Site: brandenburg
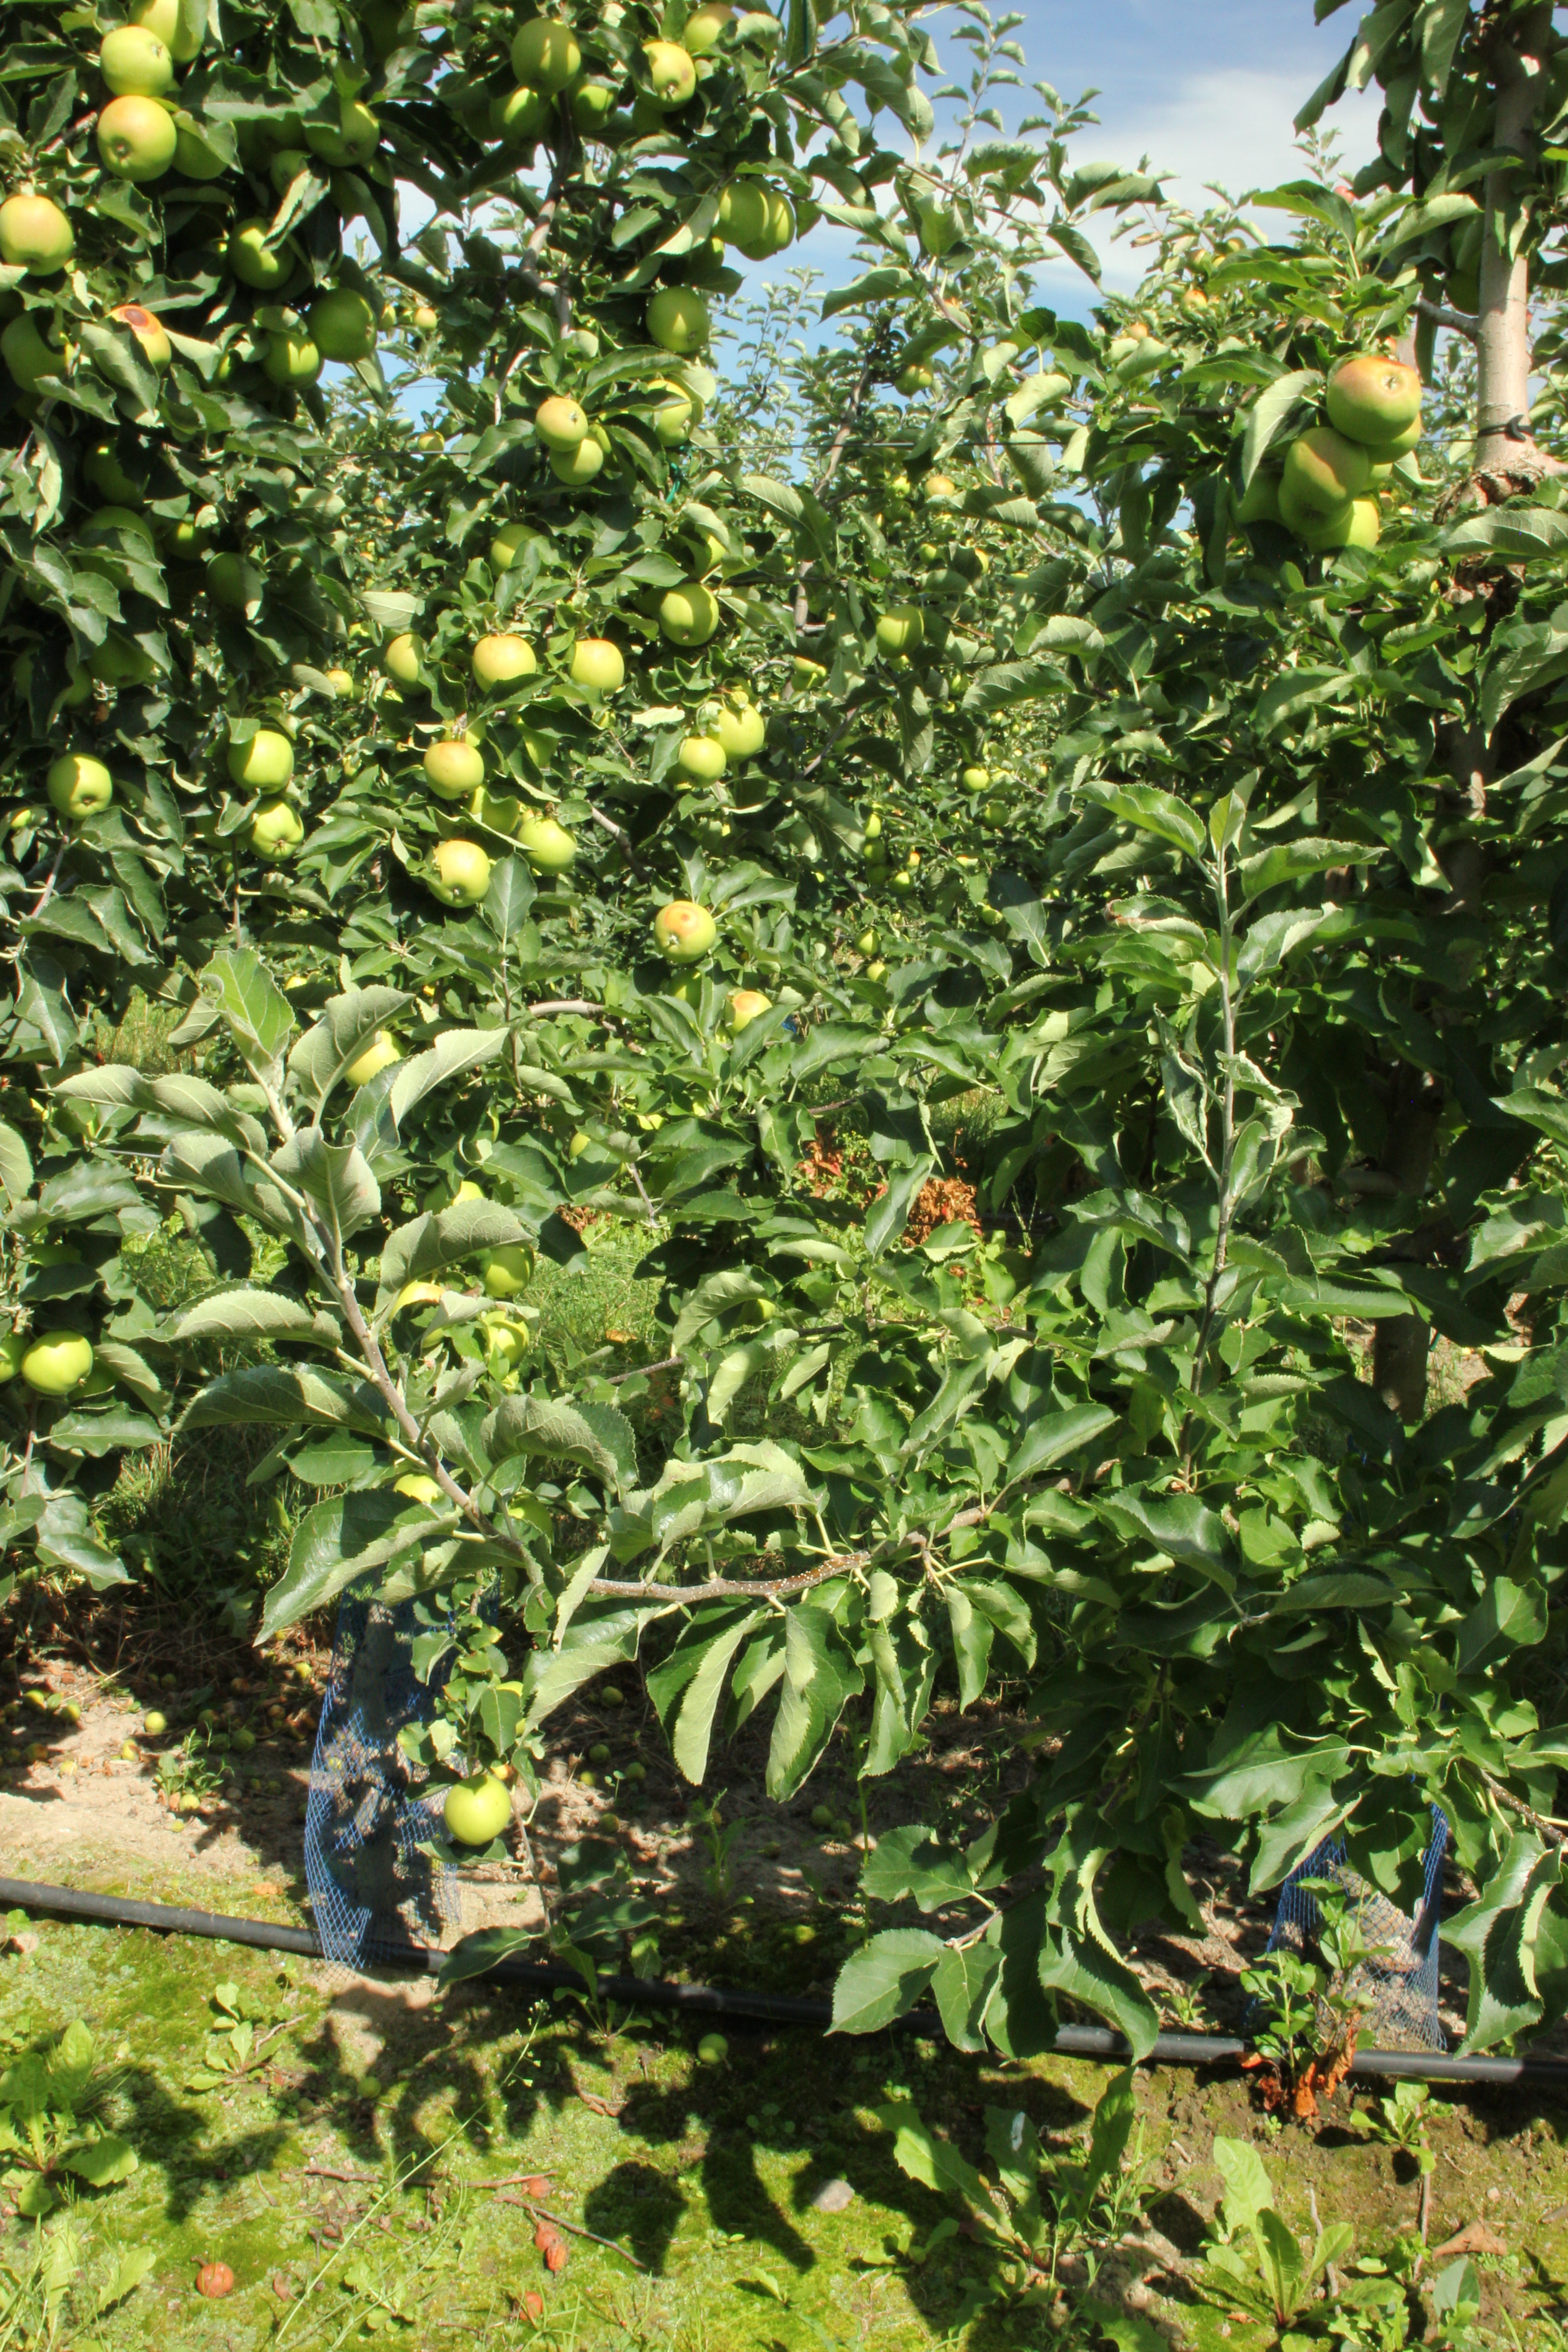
Growth stage (BBCH 77): Development of fruit